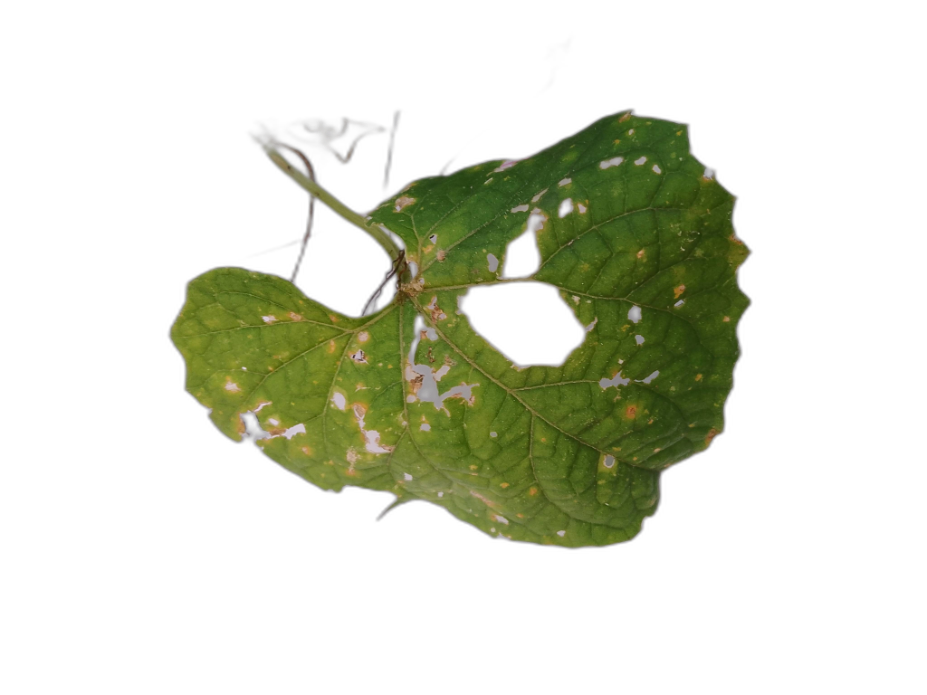
Crop: Zucchini
Label: Insect_Damage